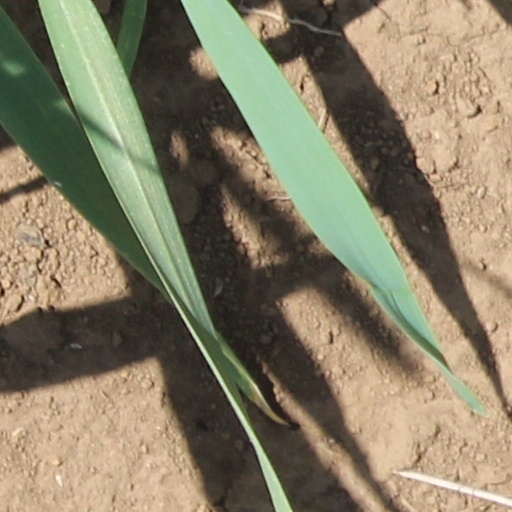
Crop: wheat